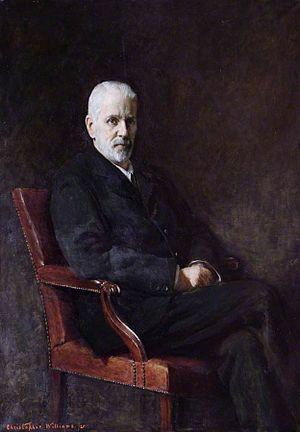
Claude Joseph Goldsmid Montefiore est un érudit et théologien juif anglais des XIXᵉ et XXᵉ siècles. Fondateur du judaïsme libéral britannique et militant en faveur du dialogue judéo-chrétien, il a présidé l'Association anglo-juive de 1895 à 1921.